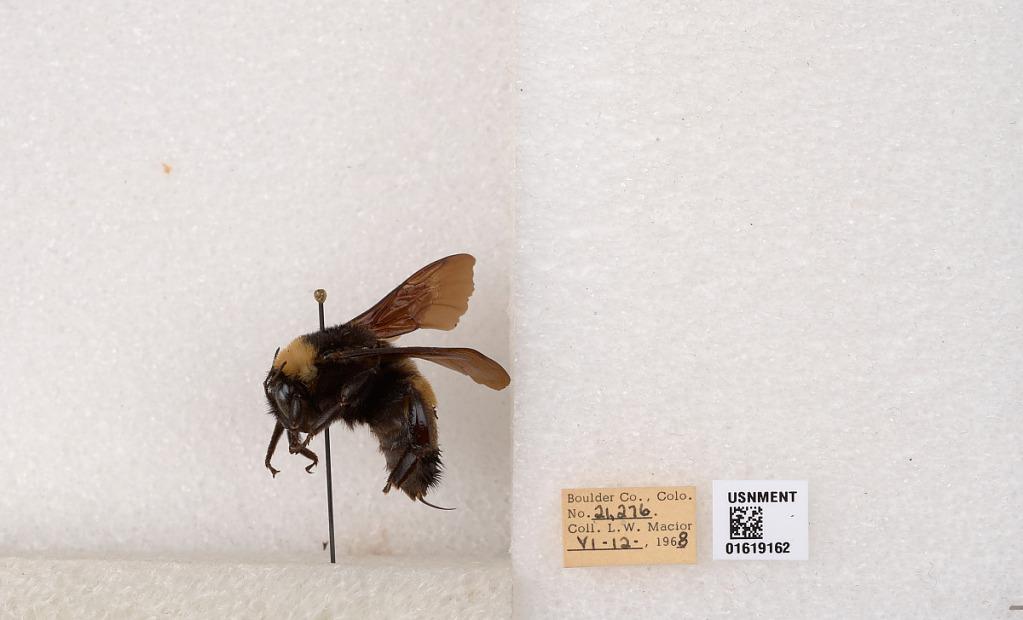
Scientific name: Bombus (Bombus) nevadensis auricormus
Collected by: L. Macior
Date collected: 1968-6-12
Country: United States
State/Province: Colorado
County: Boulder
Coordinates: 40.0925, -105.358